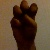
The image shows a hand gesture representing the letter 'E' in Indian Sign Language.